Hannah Marshman

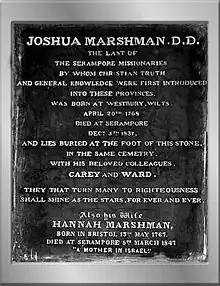

The following inscription to her memory is placed in the Mission Chapel at Serampore: "In Memory of Hannah Marshman, widow of Joshua Marshman, D. D. the last surviving Member of the Mission Family at Serampore, she arrived in this settlement in October 1799, and opened a seminary to aid in the support of the Mission in May 1800, after having consecrated her life and property to the promotion of this sacred cause and exhibited an example of humble piety and energetic benevolence for forty-seven years. She died at the age of eighty, March 5, 1847."